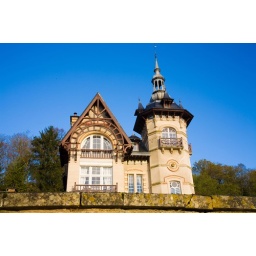
The stunning building is fronted by an old stone wall.